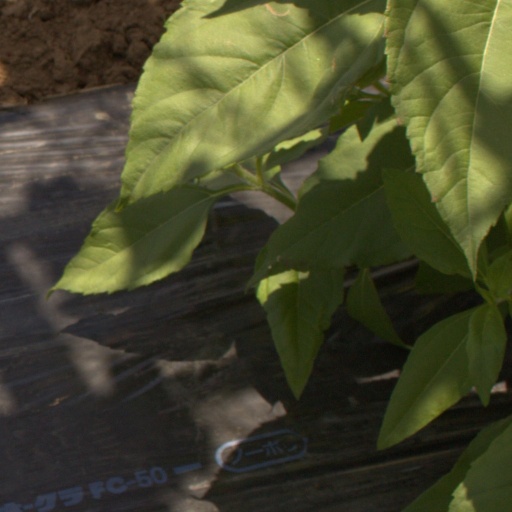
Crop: Jerusalem artichoke